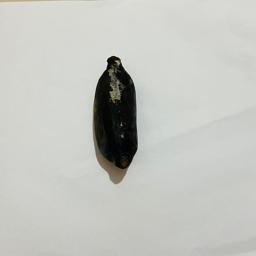
Ripeness: Overripe